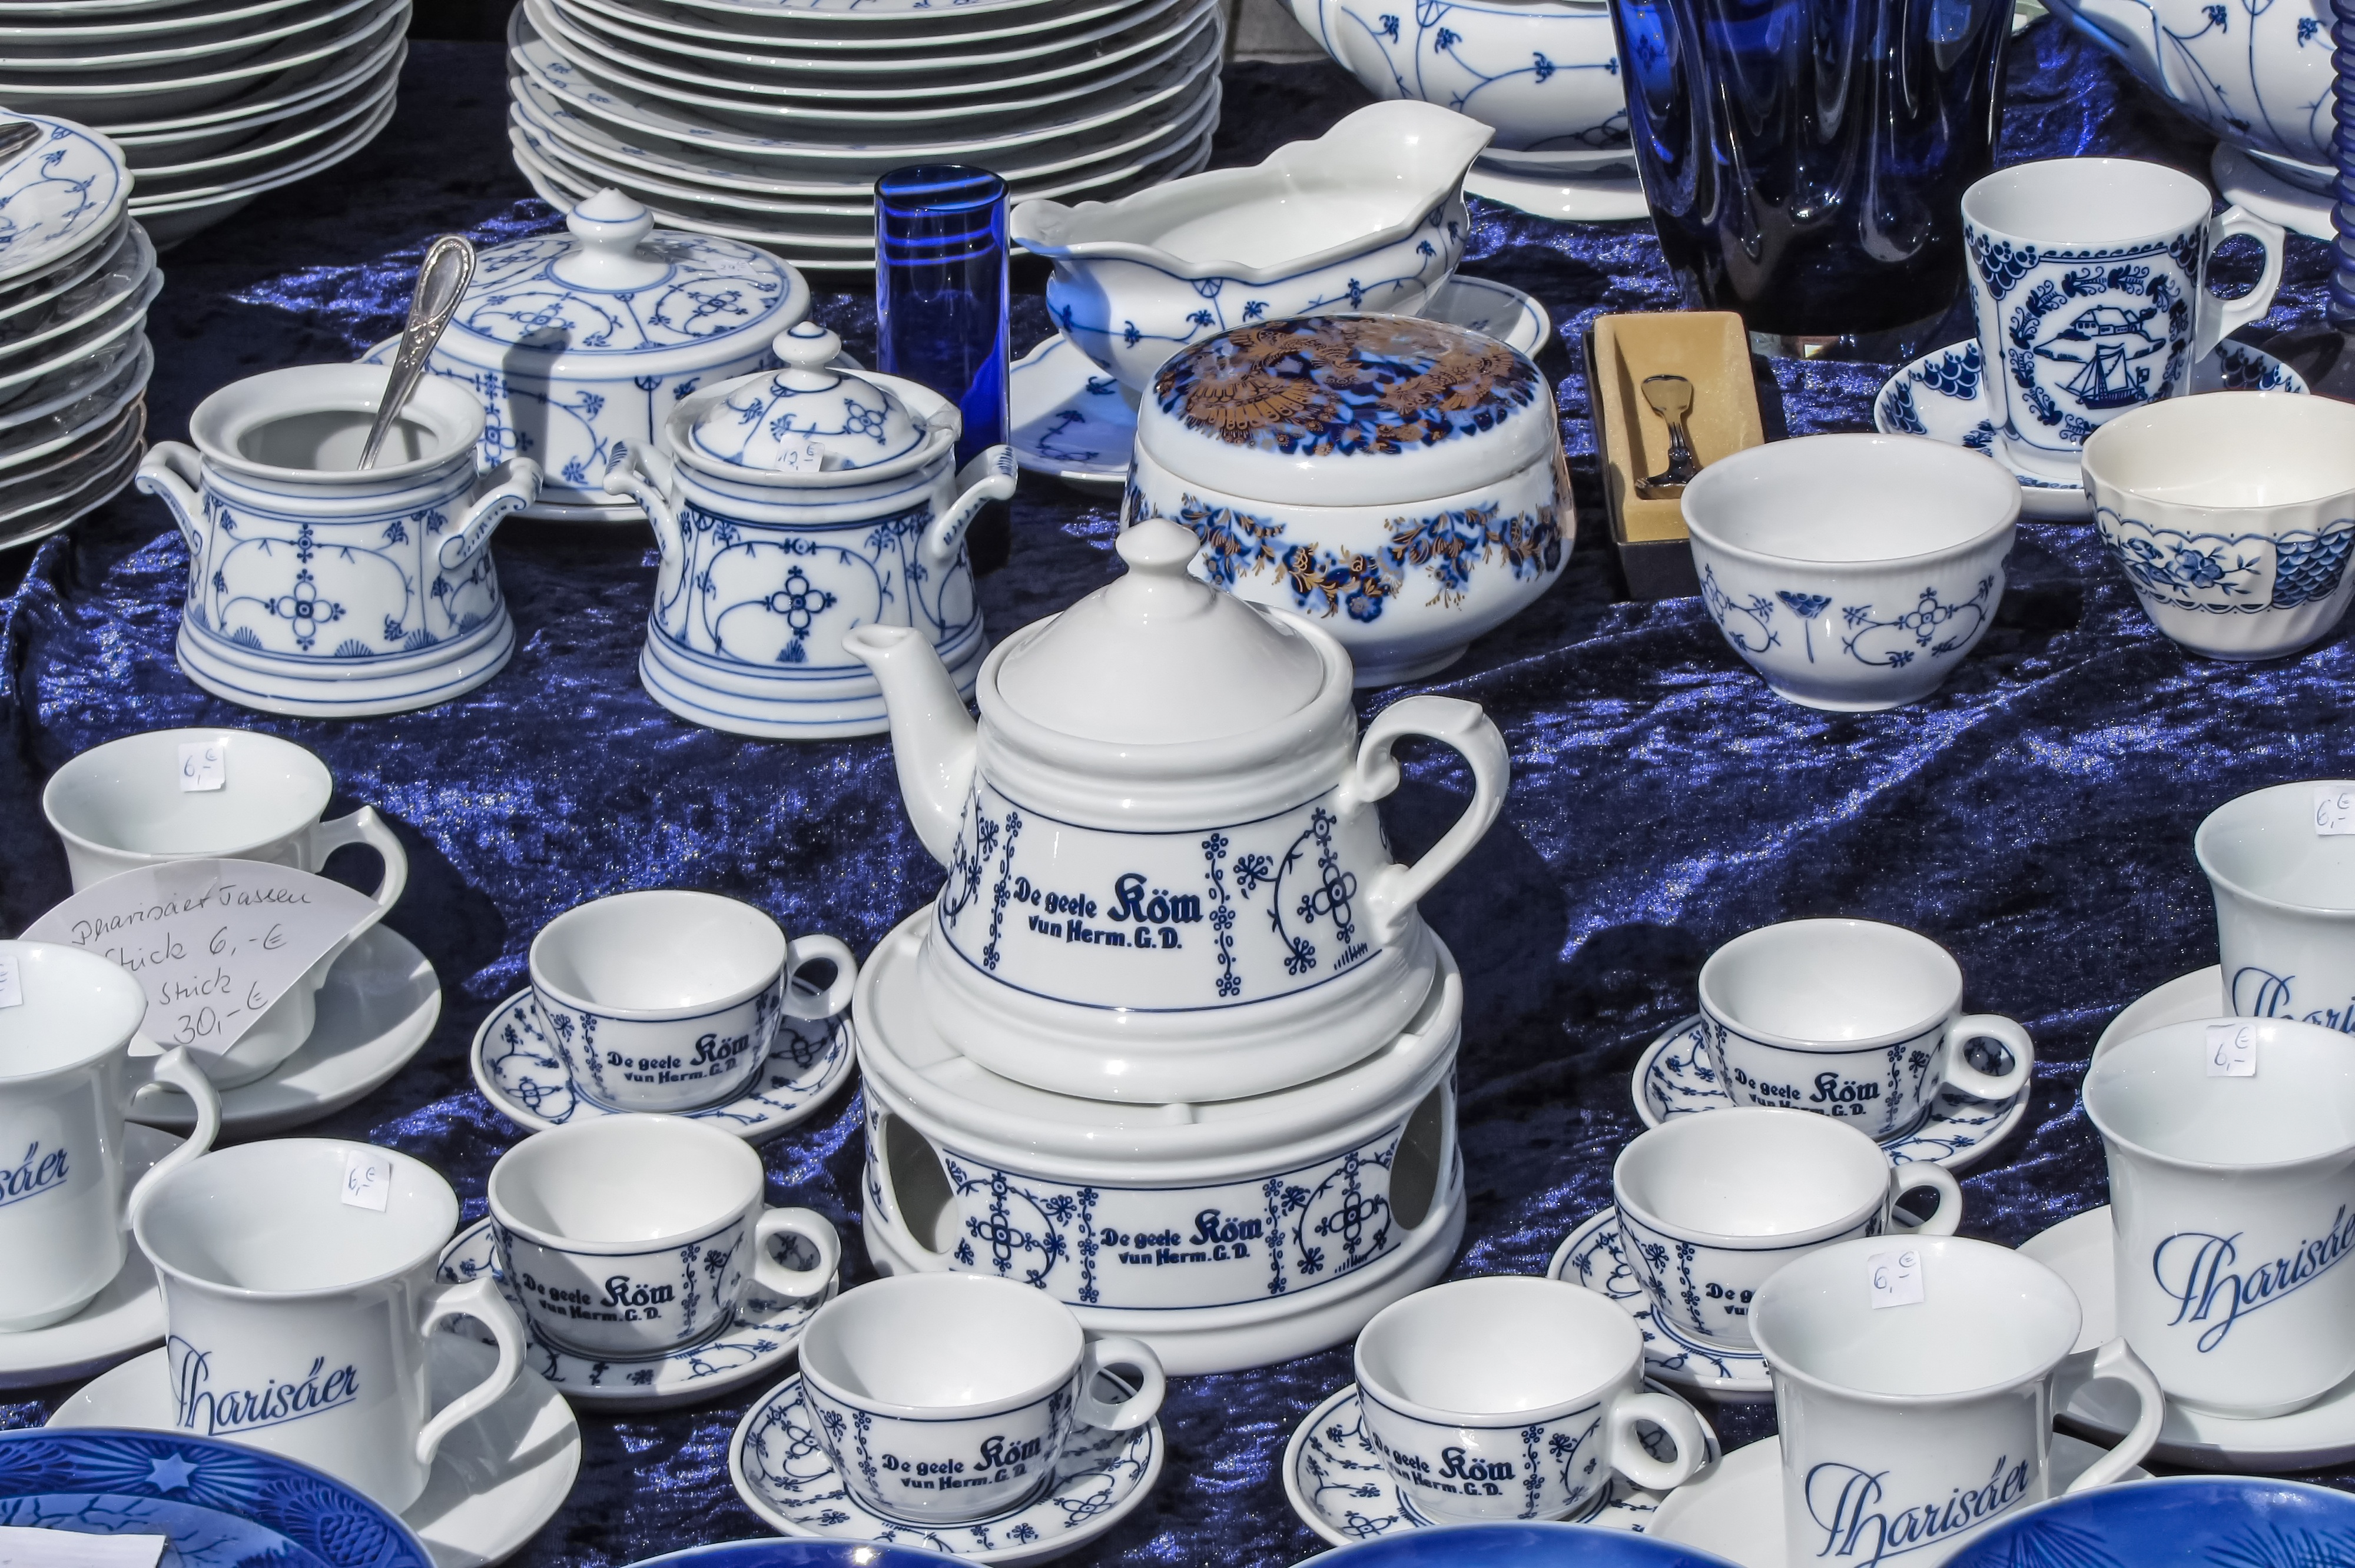
wheel, ceramic, blue, pottery, drum, decor, tableware, material, art, t, jugs, porcelain, flea market, blue white, old dishes, sugar pots, geele k m, blue and white porcelain